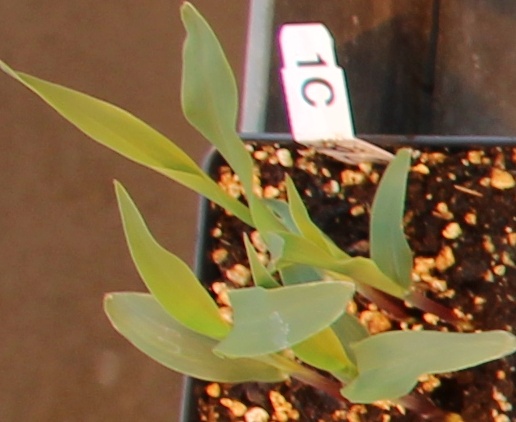
Label: Corn